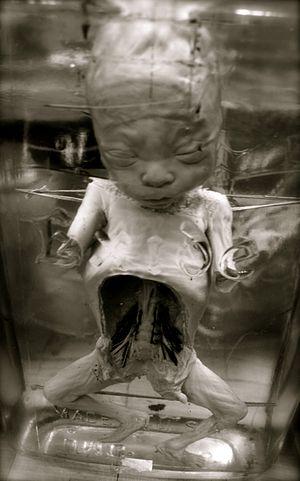
Test Nucléaire Semipalatinsk, effet des radiations sur le foetus
Le polygone nucléaire de Semipalatinsk est le premier et l'un des principaux sites d'essais nucléaires soviétiques. Il est situé au Kazakhstan, à 130 km à l'ouest de la ville de Semeï, anciennement Semipalatinsk, au sud du fleuve Irtych.